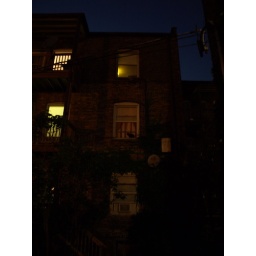
just like the lighting of the building next door. That is Miss America the cat in the window. Just liked the varying lights.